Eastern Østfold Line

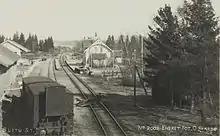
Slitu Station during the 1920s

By 1872 the disagreement over an interior or coastal route was raging and a compromise was proposed in which the line would be built with two branches. The government recommended a twin-armed line on 5 April 1873 and was approved in Parliament on 5 June. Detailed surveying was led by Carl Abraham Pihl and concluded on 31 March 1874. He wanted the route to take the shortest possible way from Askim to Rakkestad, bypassing Mysen. The short-cut was not endorsed by Parliament. With increasing cost estimates, Parliament decided to reduce the standard on the Eastern Line. The line was approved with 59 against 42 votes in Parliament on 4 June 1874.